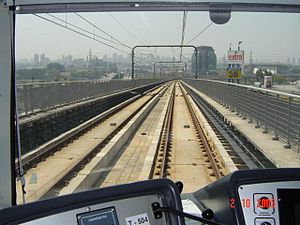
Førerrumsfilm
En tur i førerrummet er en drøm for mange jernbaneentusiaster. Med førerrumsfilm er det muligt.
En førerrumsfilm er en film, hvor et kamera er anbragt i førerrummet på et lokomotiv eller et andet skinnekøretøj, så det filmer kørslen ud ad forruden, sådan som lokomotivføreren ser det.